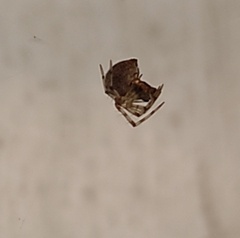
Species: Parasteatoda_tepidariorum